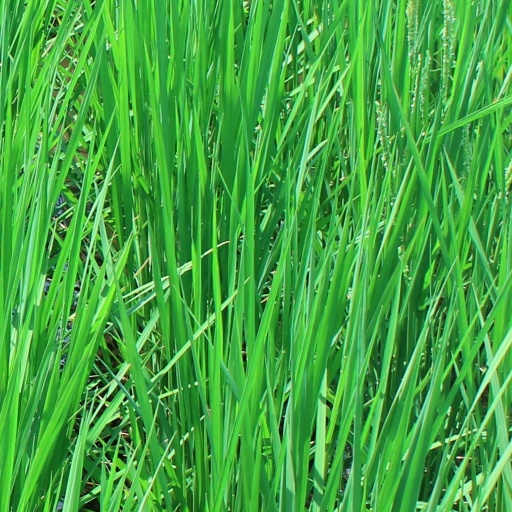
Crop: rice